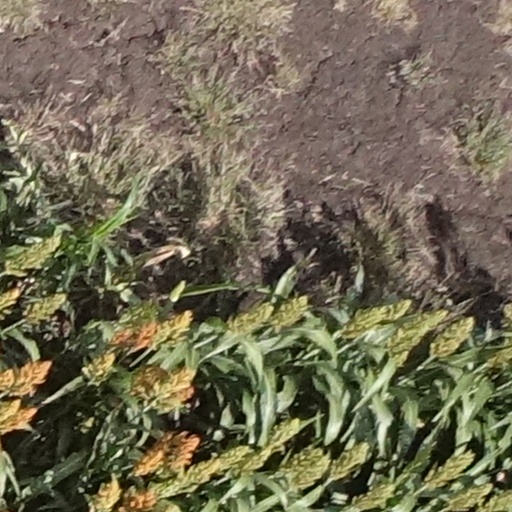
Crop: sorghum